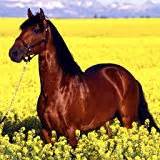
Label: cavallo